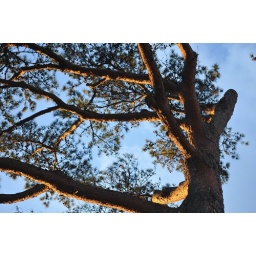
pine tree lit by the setting sun